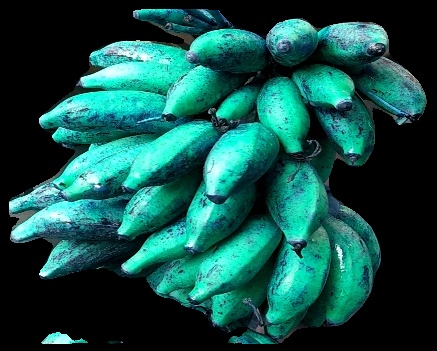
Variety: rasbale
Grade: grade3